Brooke Francis

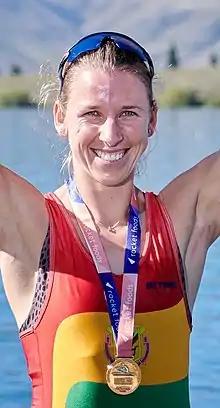
Francis in 2021

Brooke Francis (born 6 January 1995) is a New Zealand rower. She has twice won the world championship in the double scull alongside Olivia Loe, is the incumbent world champion, and won a silver medal in this class at the 2020 Tokyo Olympics with rowing partner Hannah Osborne, followed by a gold medal at the 2024 Paris Olympics with Lucy Spoors. As of 2021, she has won ten premier national rowing championships.